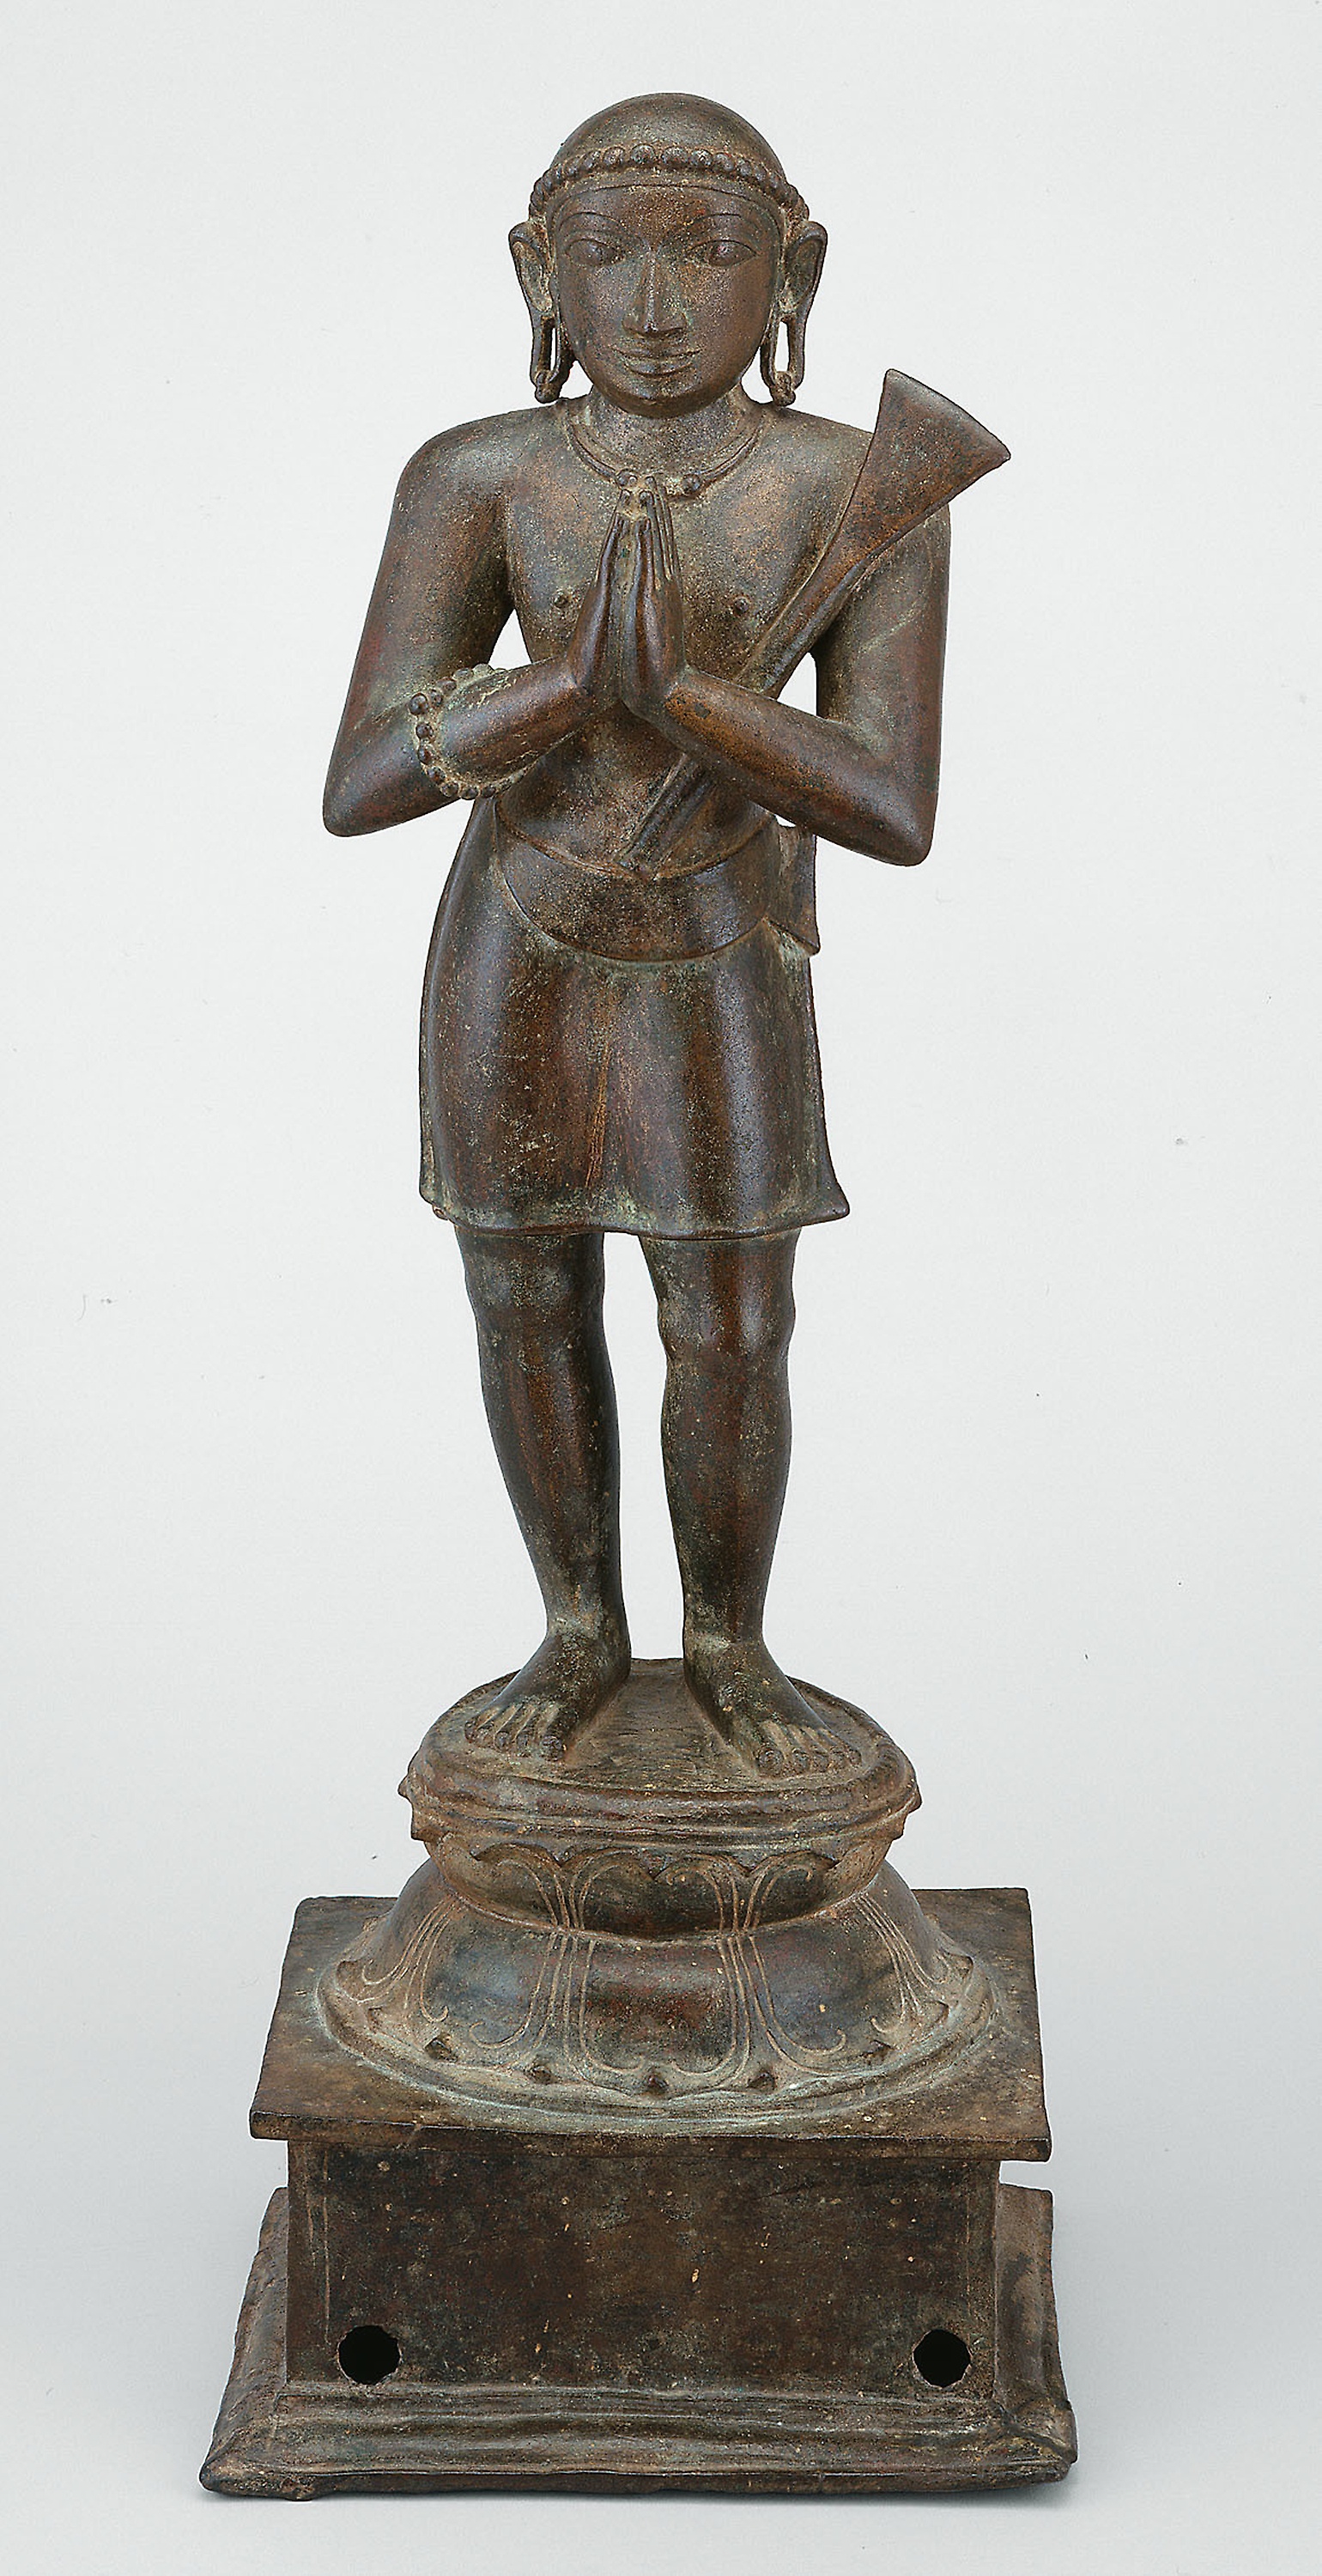
sculpture, statue, classical sculpture, artifact, ancient history, bronze sculpture, monument, bronze, metal, carving, figurine, stone carving